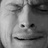
Emotion: sad